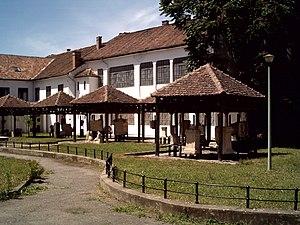
Zalău est une municipalité et une ville de Transylvanie en Roumanie, chef-lieu du județ de Sălaj, dans la région de développement du nord-ouest. Elle comptait 63 642 habitants en 2007.